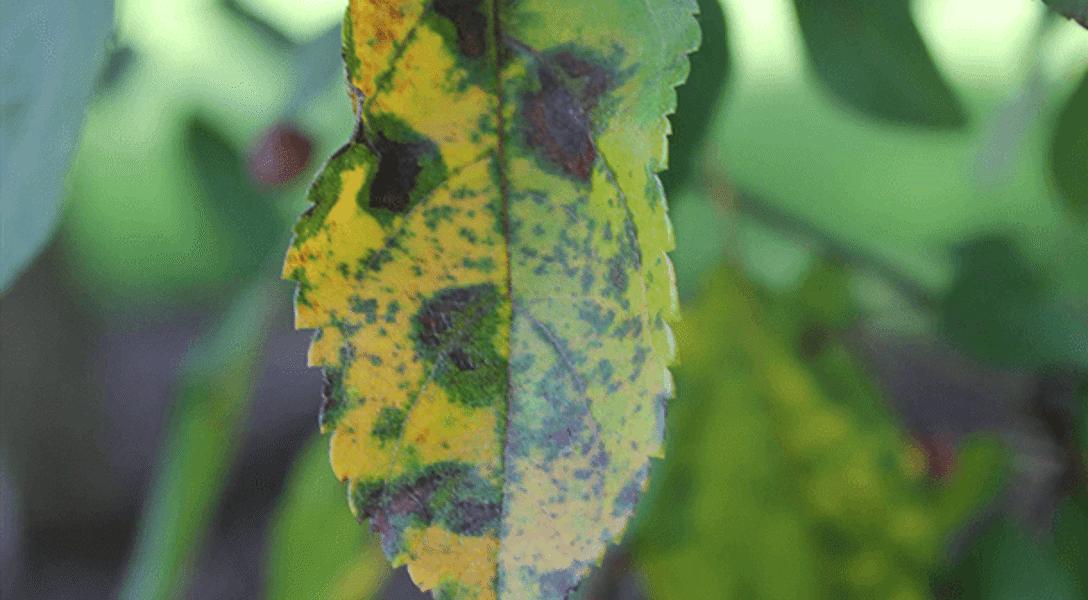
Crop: apple
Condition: scab